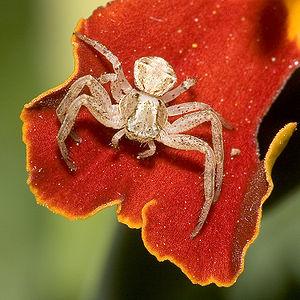
Araignée-crabe du genre Xysticus. Photo prise à Dresde.
Xysticus est un genre d'araignées aranéomorphes de la famille des Thomisidae.